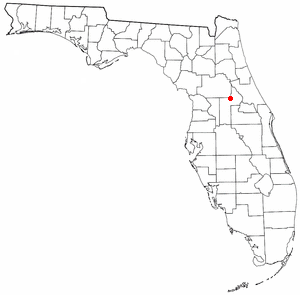
La ville d’Umatilla est située dans le comté de Lake, dans l’État de Floride, aux États-Unis. Sa population était de 2 214 habitants lors du recensement de 2000. Pour 2004, ce chiffre a été estimé à 2 502.